Music of the United Kingdom (2000s and 2010s)

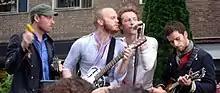
Coldplay, considered to be the most successful band of the 21st century.

Post-Britpop bands such as The Verve, Radiohead, Catatonia and Travis were followed in the 2000s by acts including Snow Patrol, from Northern Ireland and Elbow, Embrace, Starsailor, Doves and Keane from England, with music that was often more melodic and introspective. The most commercially successful band in the milieu were Coldplay, whose début album "Parachutes" (2000) went multi-platinum and helped make them one of the most popular acts in the world by the time of their second album "A Rush of Blood to the Head" (2002).